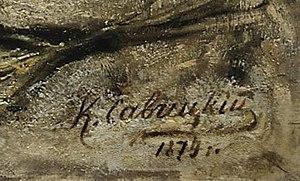
Travaux de réparation sur une ligne de chemin de fer ou Réparation sur une voie ferrée est un tableau du peintre russe Constantin Savitski, qu'il a achevé en 1874. Il est conservé à la Galerie Tretiakov